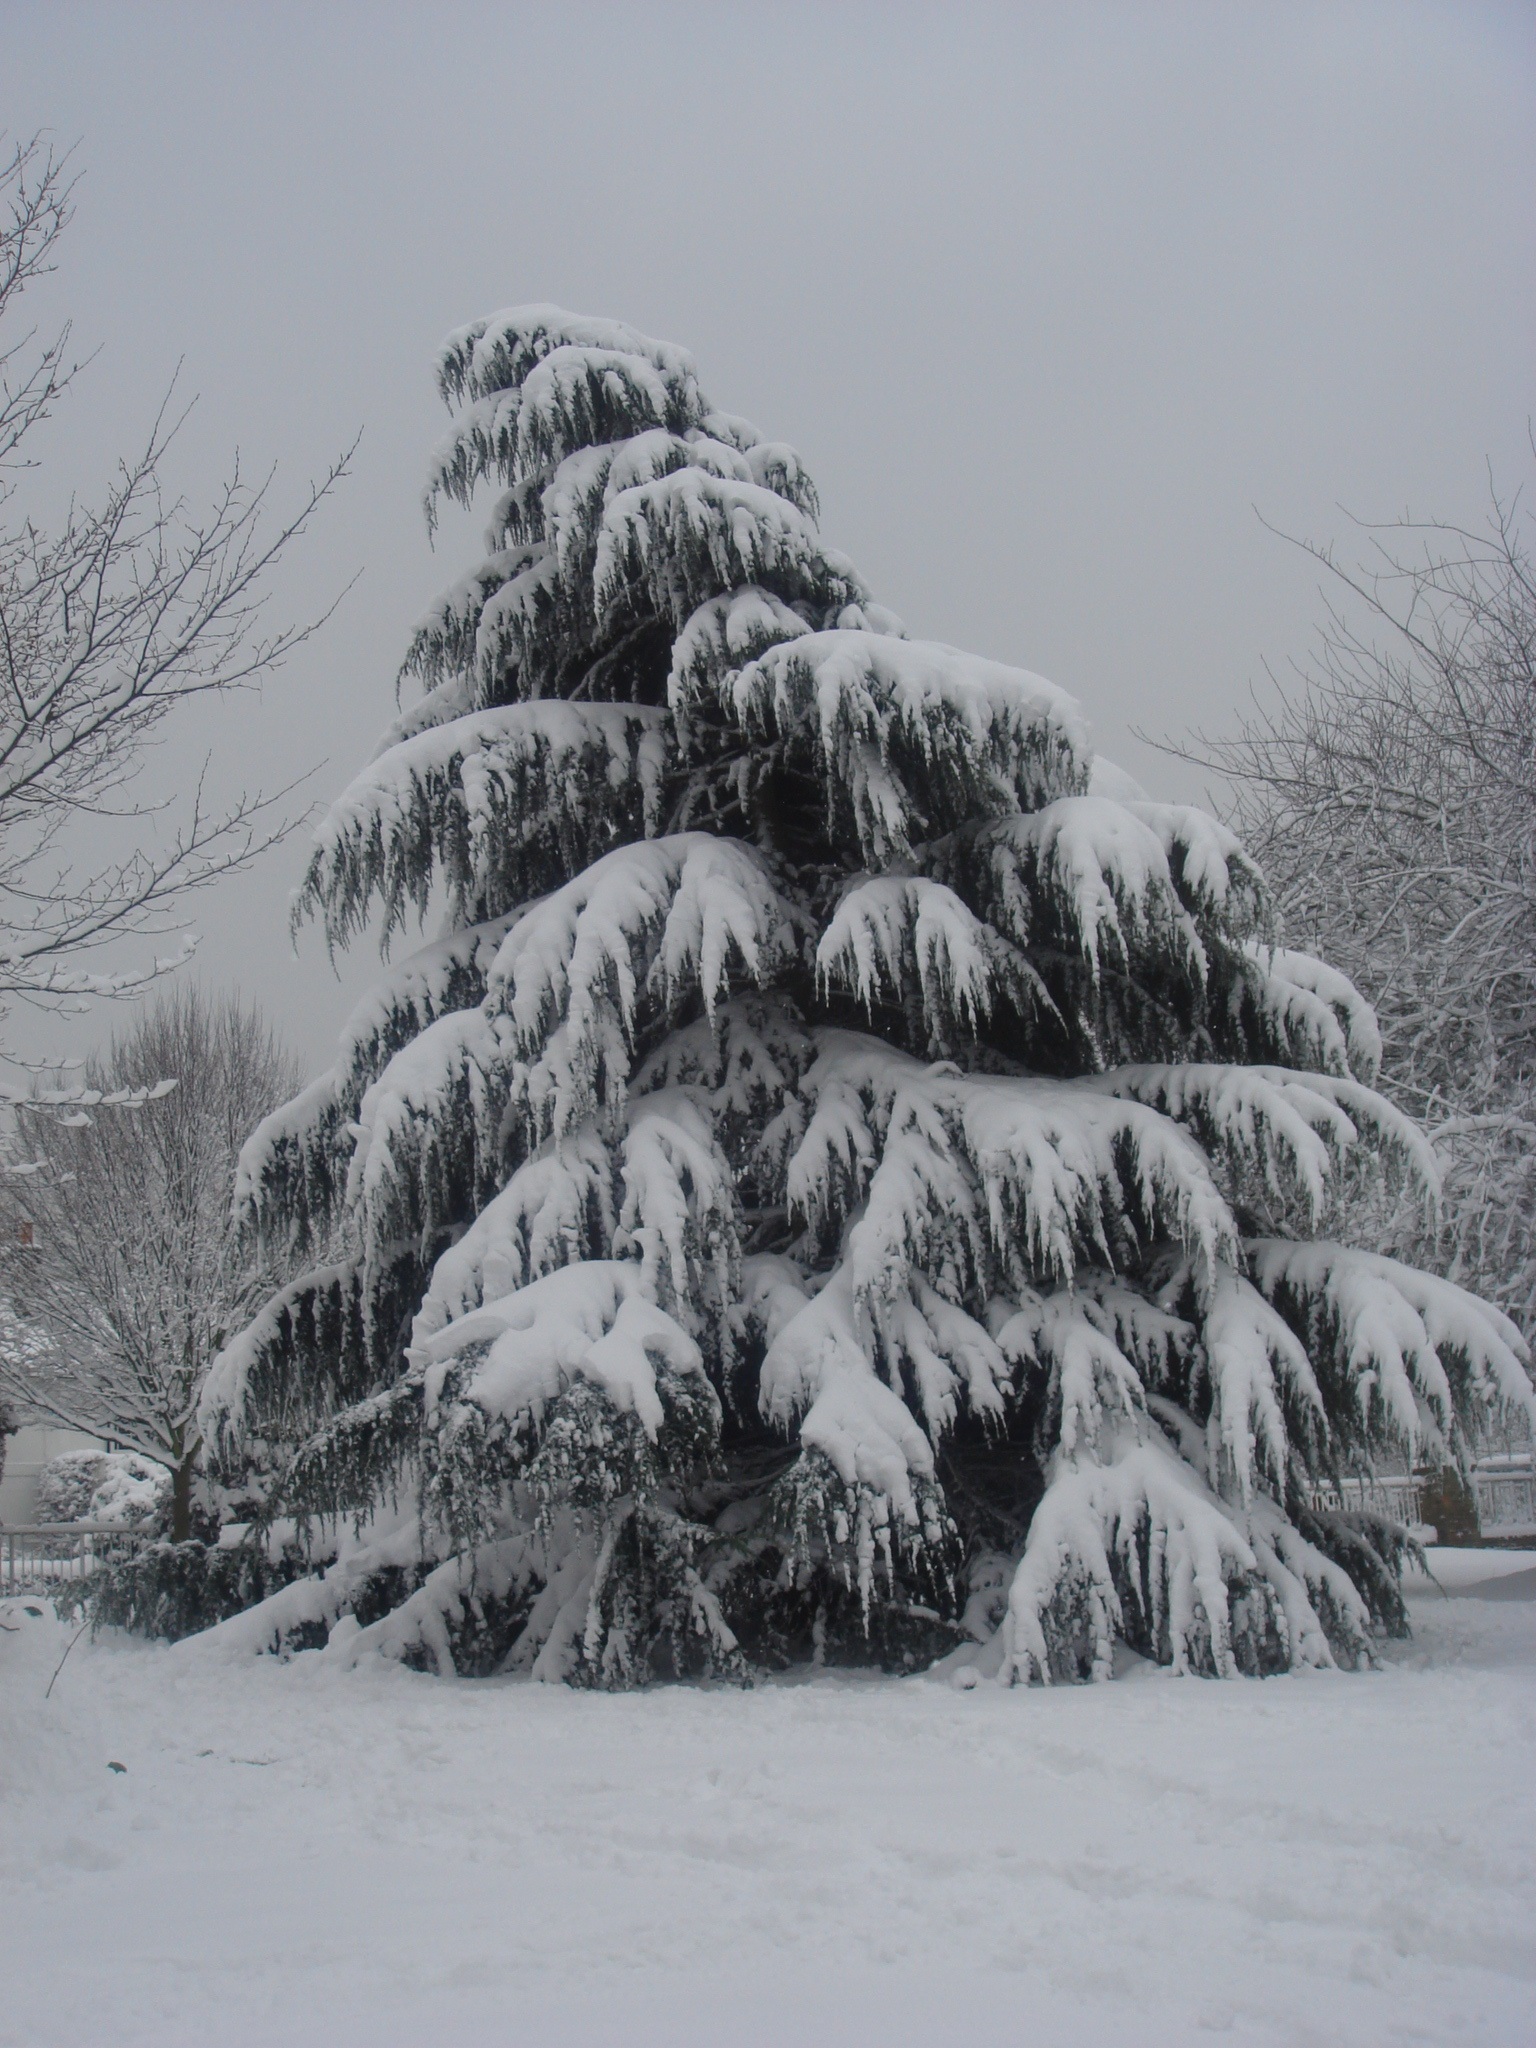
landscape, tree, outdoor, mountain, snow, cold, winter, white, pine, park, weather, christmas, christmas tree, season, pine tree, winter landscape, blizzard, xmas, freezing, winter trees, snow white, christmas snow, winter background, woody plant, geological phenomenon, winter storm